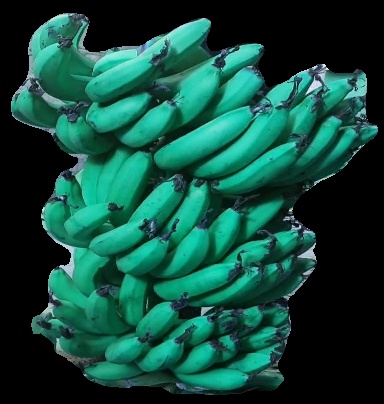
Variety: pachbale
Grade: grade3